Sky position (RA, Dec in degrees): 207.132, 9.659
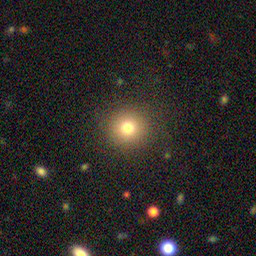
Galaxy morphology: Round Smooth Galaxies